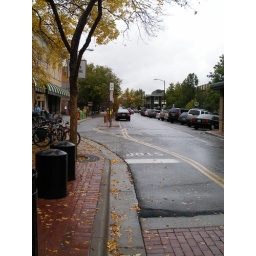
1-way street with other-way bike lane. Boulder, CO near Pearl Street area.